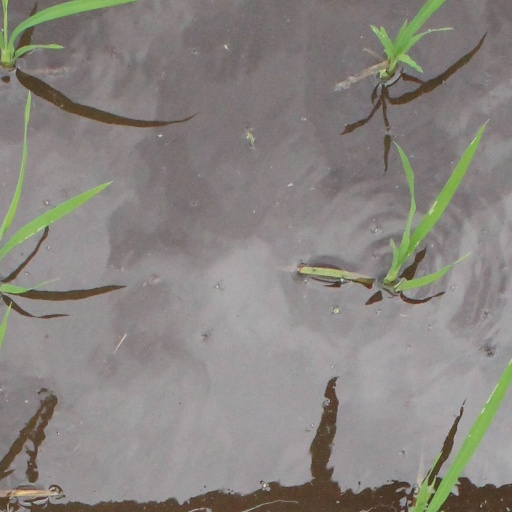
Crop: rice